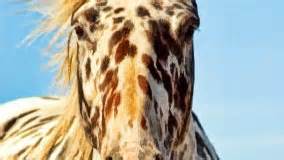
Label: cavallo